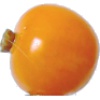
Label: physalis